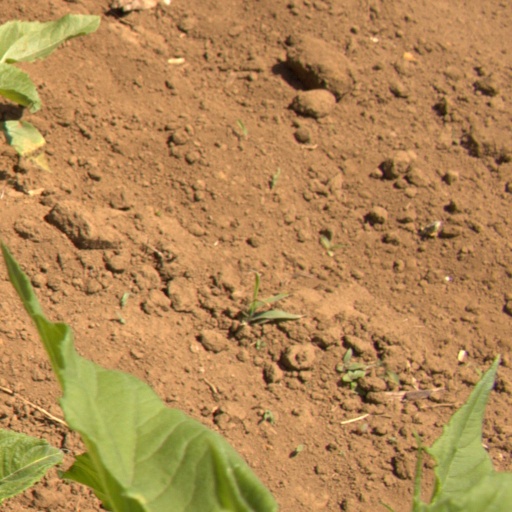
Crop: Jerusalem artichoke